Etheldred Benett

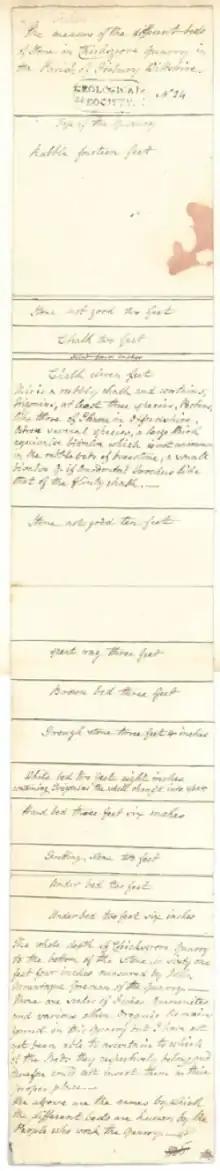
Notes on Chicksgrove Quarry, 1815

Benett's speciality was the Middle Cretaceous Upper Greensand in Wiltshire's Vale of Wardour. Her collection was one of the largest and most diverse of its time, resulting in many visitors to her home. The collection consisted of over 1500 specimens that are now being recognised due to the resurfacing of said collection by a publication in 1989. Some fossils in her collection were the first to be illustrated and described, whilst others were extremely rare or unusually well preserved.